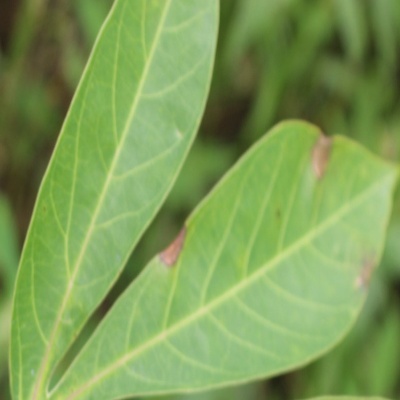
Crop: Cassava
Condition: brown spot